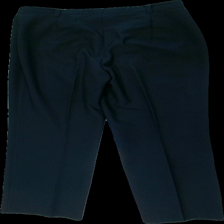
View: back
Type: Trousers
Category: Ladies
Brand: Kappahl
Colors: Black
Material: 100% polyester
Cut: Regular
Size: 44
Season: All
Damage: nopprig
Damage location: top center
Damage 2 location: bottom right
Damage 3 location: top center
Price range: <50
Recommended usage: Remake
Description: svarta kostymbyxor, noppriga vid midjan